Frontier: Elite II

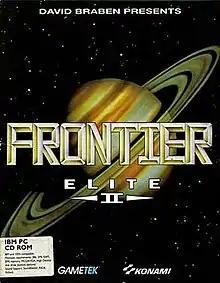
DOS cover art for "Frontier: Elite II"

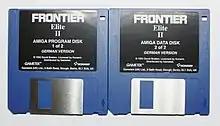
Amiga floppy disks (German version)

Frontier: Elite II is a space trading and combat simulator video game written by David Braben and published by GameTek and Konami in October 1993 and released on the Amiga, Atari ST and DOS. It is the first sequel to the seminal game "Elite" from 1984.